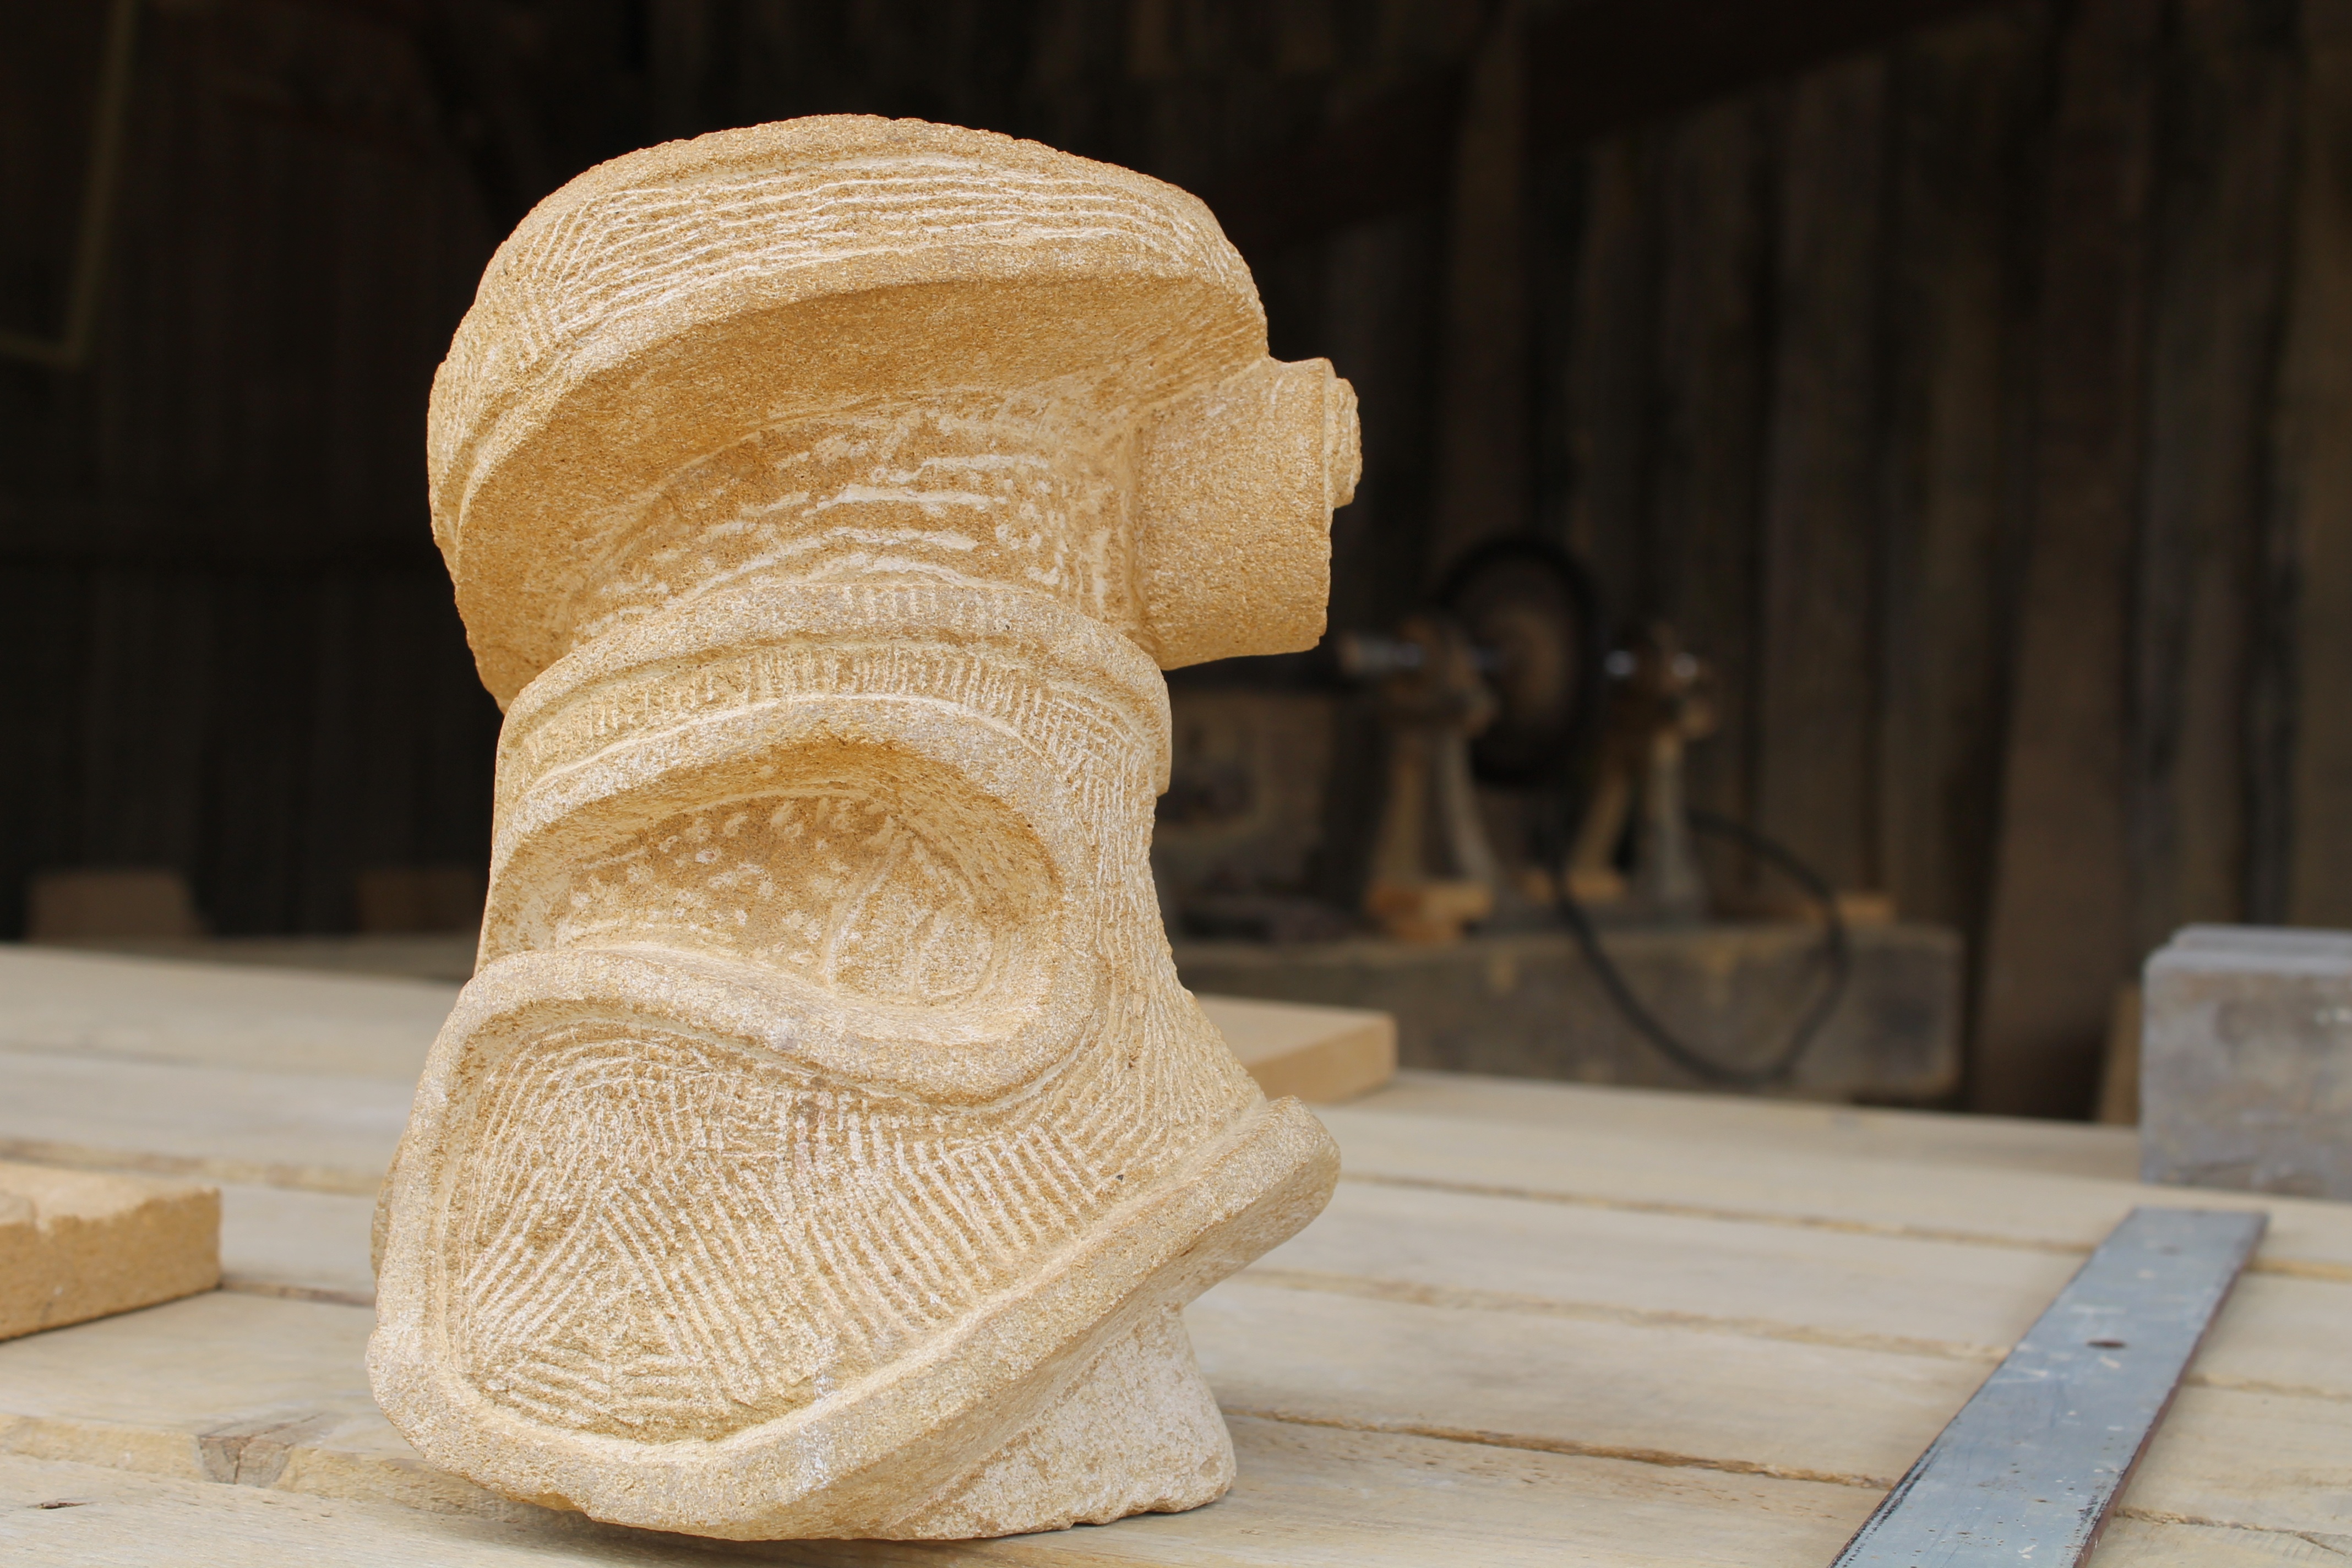
wood, monument, statue, column, sculpture, art, crafts, pierre, carving, stone carving, ancient history